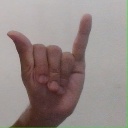
अक्षर: य